Phil Krueger

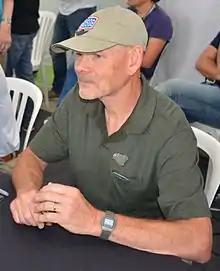
Phil Krueger at the 2015 Indianapolis 500

Phillip Eugene Krueger (born June 22, 1951 in Milwaukee, Wisconsin) is a former driver in the CART Championship Car series. He raced in 9 seasons (1981–1986, 1988–1989, and 1991), with 23 career starts, including the 1986 and 1988 Indianapolis 500. He finished in the top ten 3 times, with a best finish of 5th position in 1988 at Michigan.